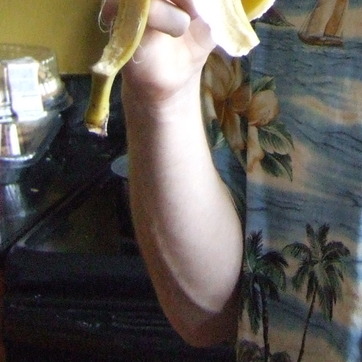
Material: skin